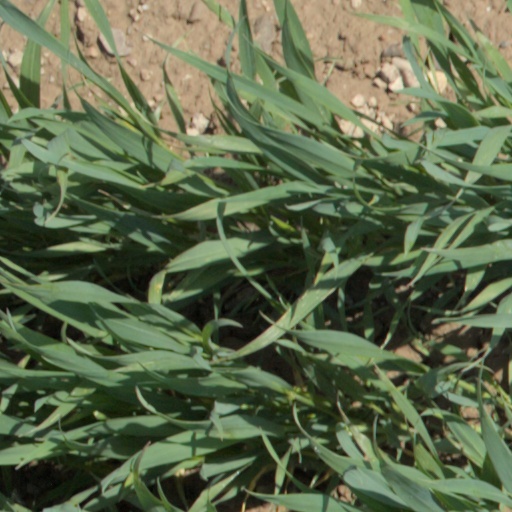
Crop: wheat